Charles Adeane

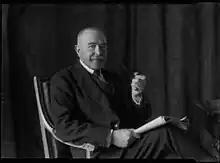

Adeane was the only son of the politician Henry John Adeane and his wife Lady Elizabeth Philippa Yorke, eldest daughter of Charles Yorke, 4th Earl of Hardwicke. Adeane was educated at Eton College and at Christ Church, Oxford. He received an Honorary Doctorate of Laws by the University of Cambridge.